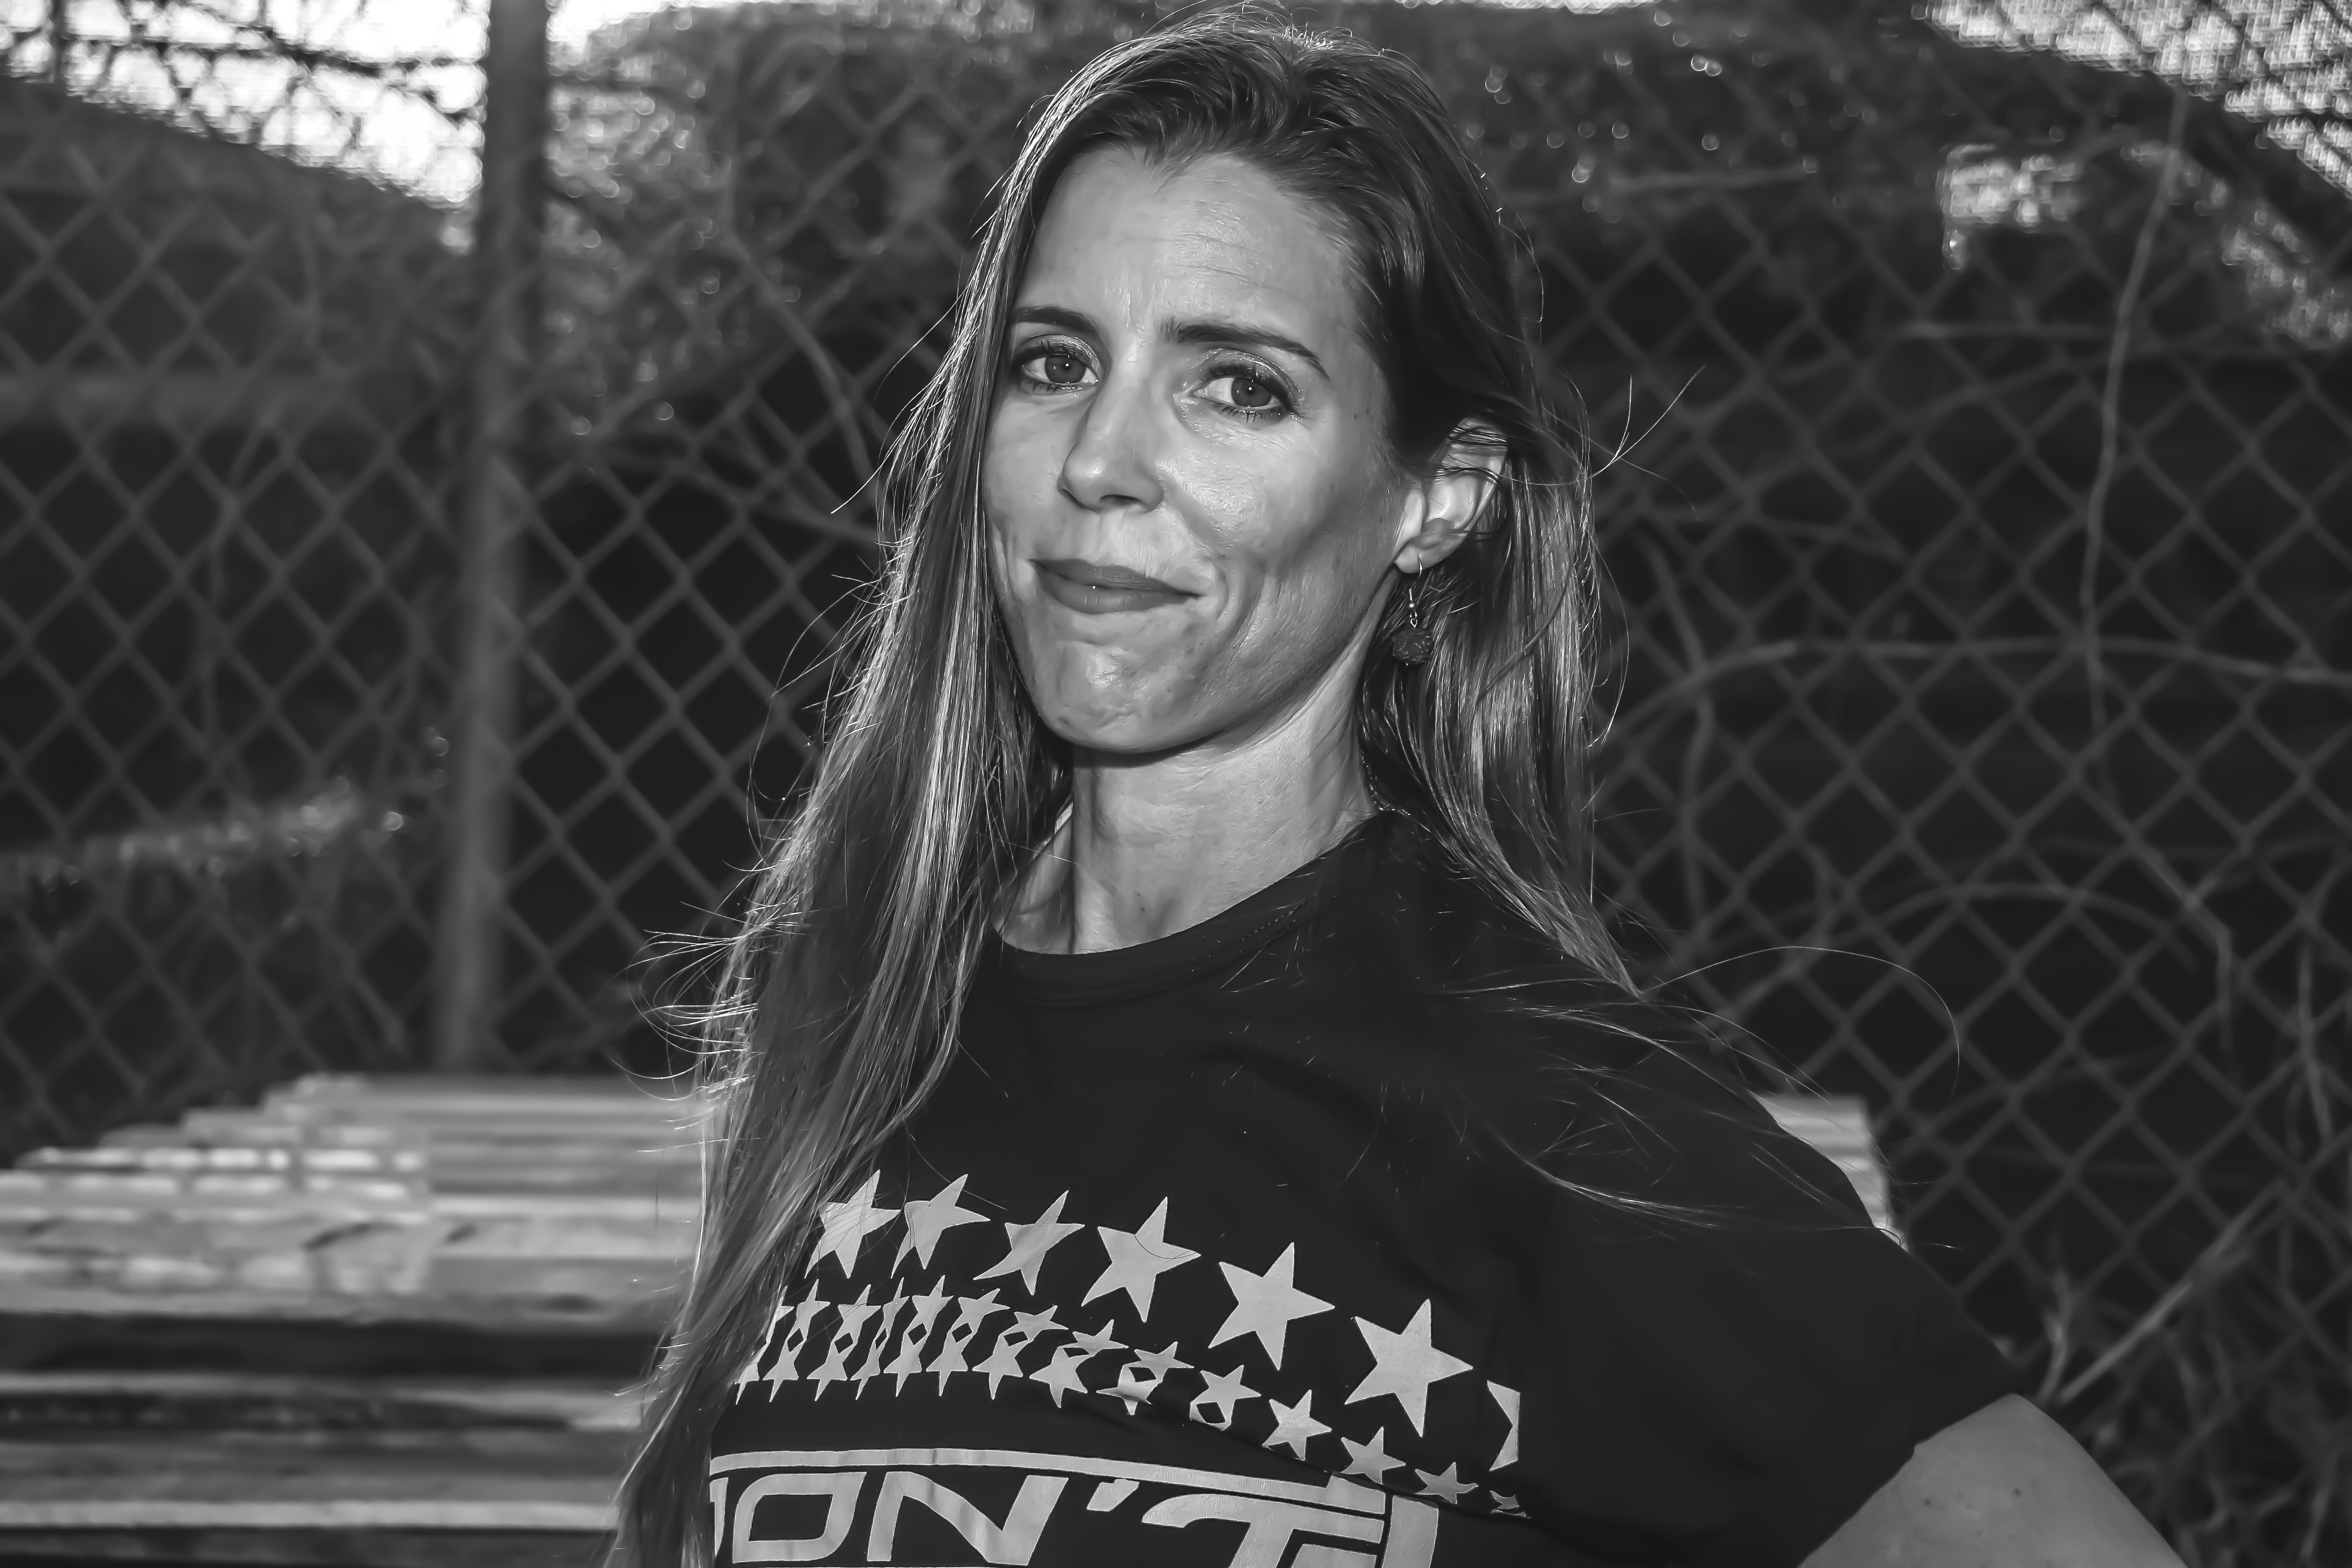
hair, beauty, photography, black and white, monochrome, smile, style, photo shoot